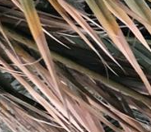
Label: Potassium Deficiency